Eddie Johnson (American soccer)

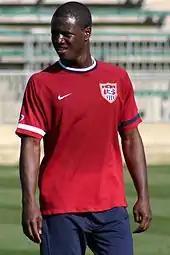
Johnson training with the United States national team

Johnson had success at the U-17 level, scoring 23 goals in 25 appearances and leading that team in scoring in both 2000 and 2001. This success continued at U-20 level, and in 2003 at the FIFA World Youth Championship in the United Arab Emirates he scored four goals, three from the penalty spot, and notched one assist to win the tournament's Golden Shoe as the top scorer.